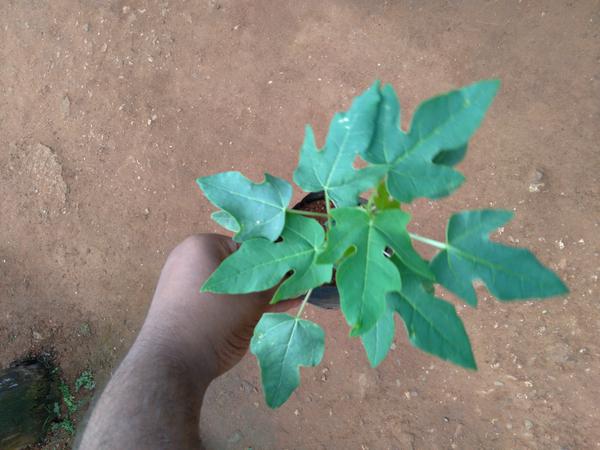
Plant: Pappaya